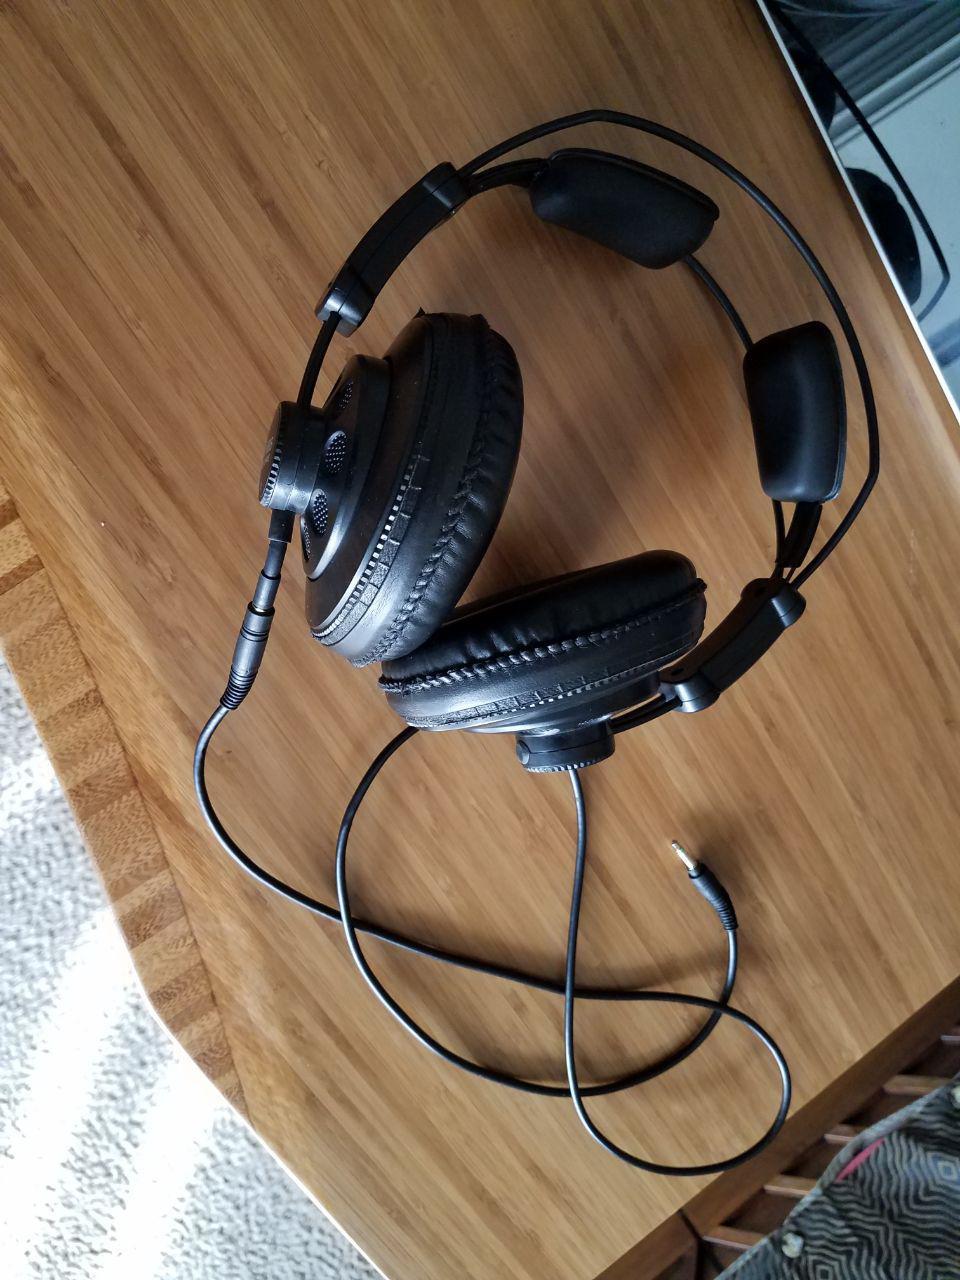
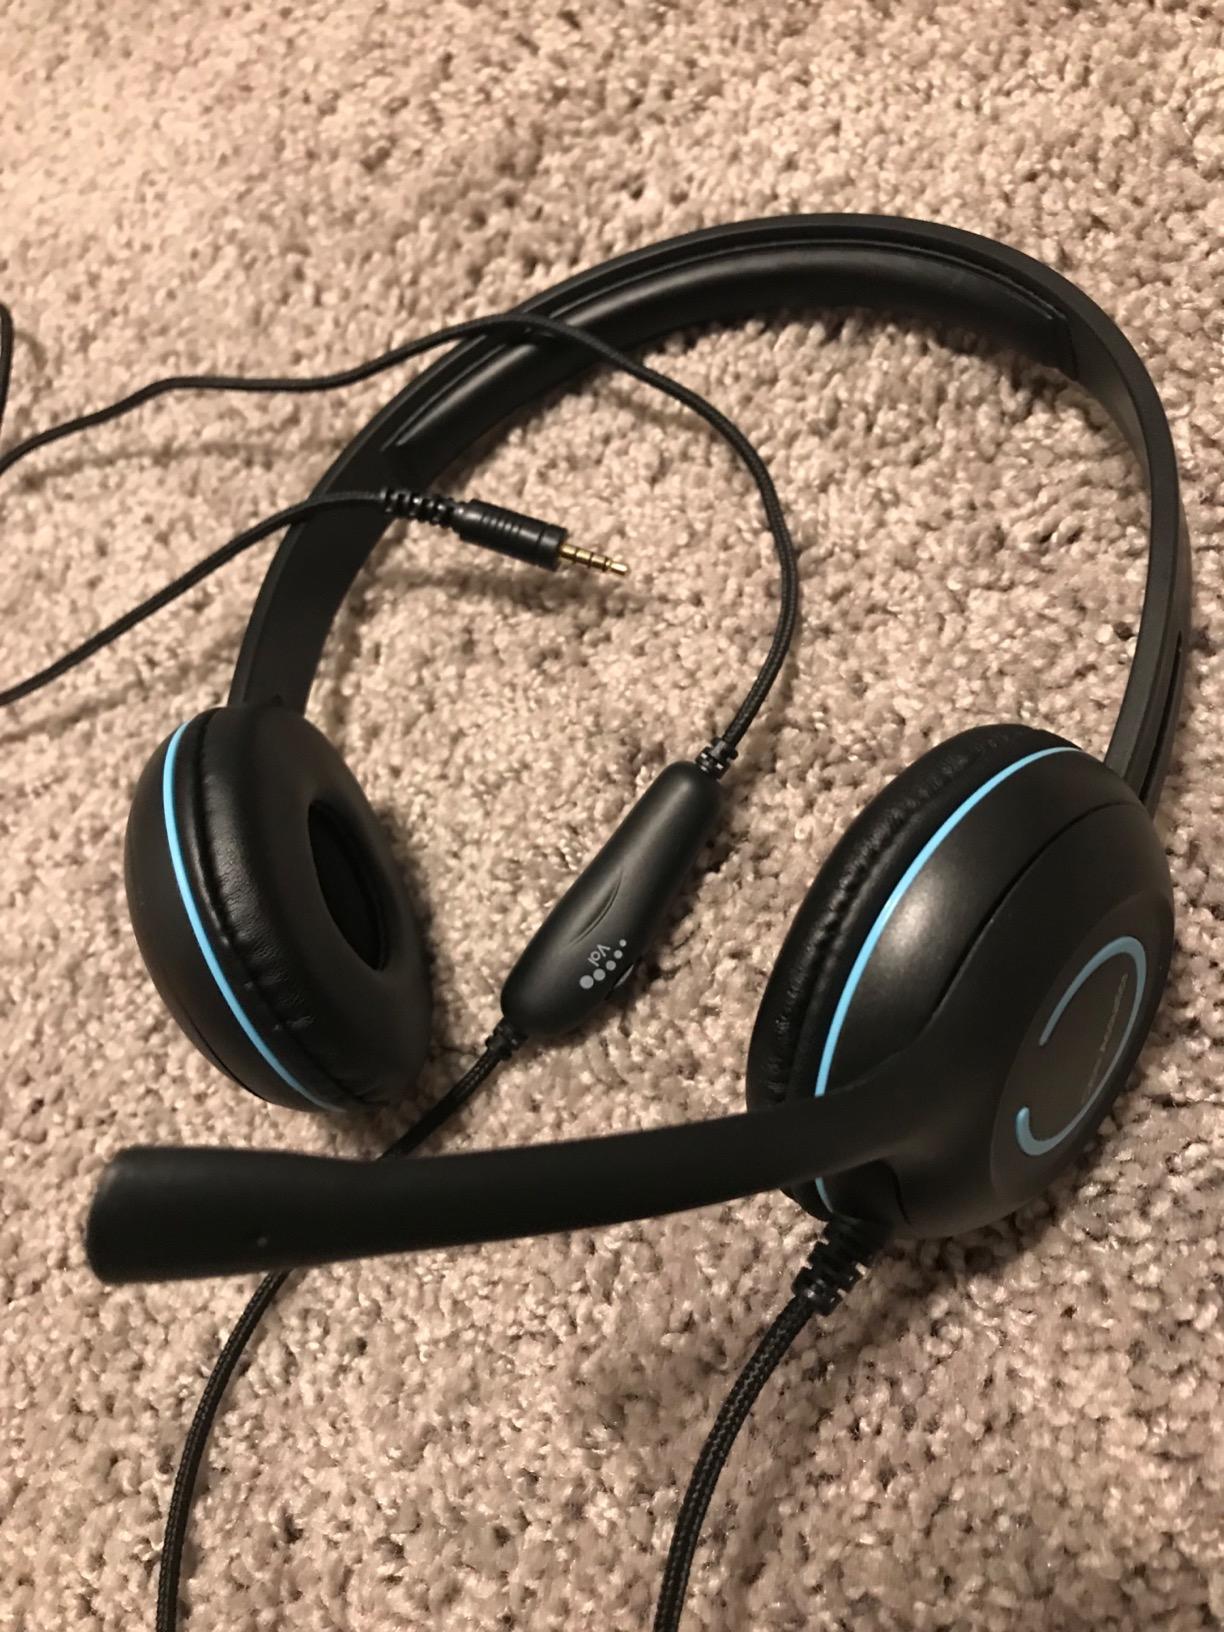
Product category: headphones
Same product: no